Laminotomy

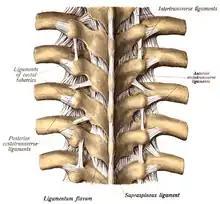
Featured: Ligamentum Flavum

Different types of laminotomy are defined by the type of instrument used to visualize the procedure, what vertebra the procedure is performed on, and whether or not both lamina of a vertebra are operated on or just one.G